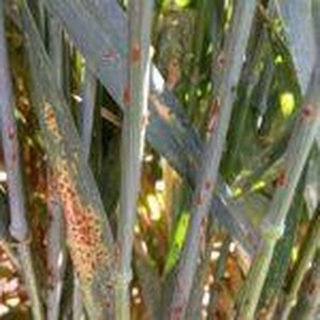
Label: wheat_black_rust